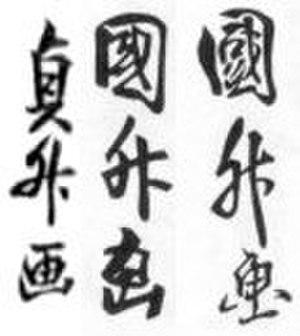
Utagawa Kunimasu est un dessinateur japonais d'estampes sur bois de style ukiyo-e, actif à Osaka de 1832 à 1852 environ. Il utilise le nom Sadamasu jusqu'en janvier 1848 quand il le change pour celui de Kunimasu.